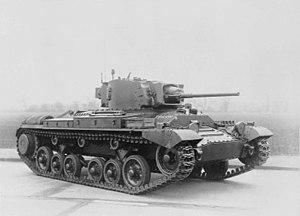
Le Valentine est le char d'infanterie britannique le plus produit durant la Seconde Guerre mondiale. Conçu en 1938, il fut en service entre 1940 et 1944. Il était réputé pour son bas coût et sa fiabilité.